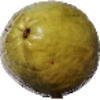
Label: guava